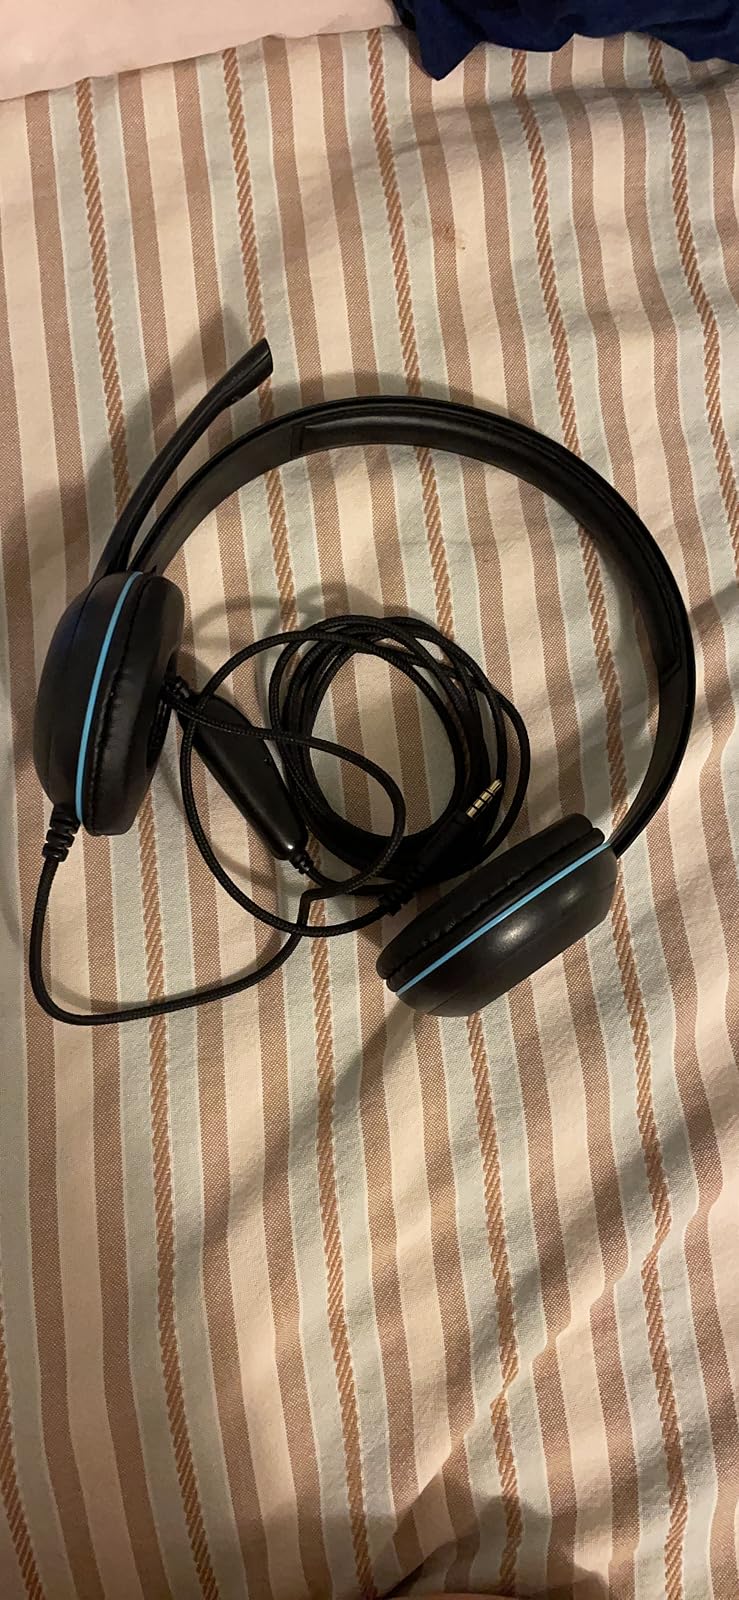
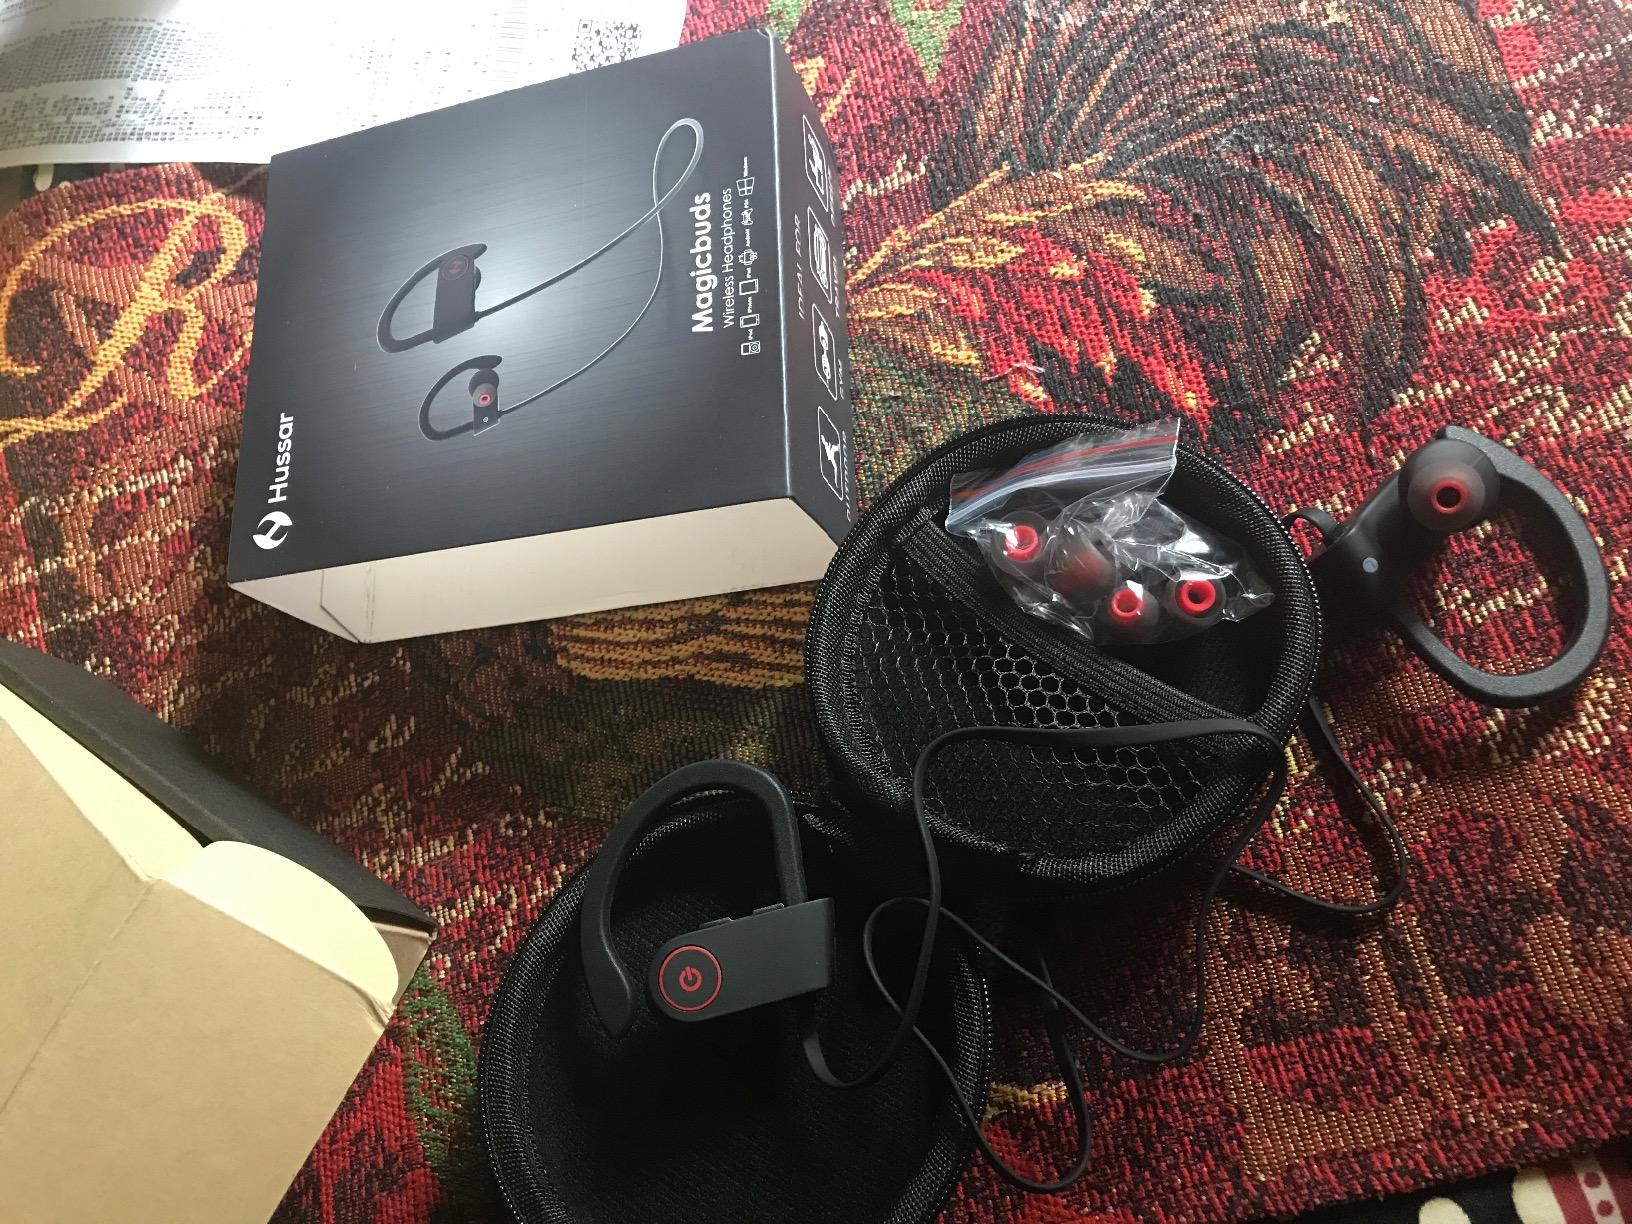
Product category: headphones
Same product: no